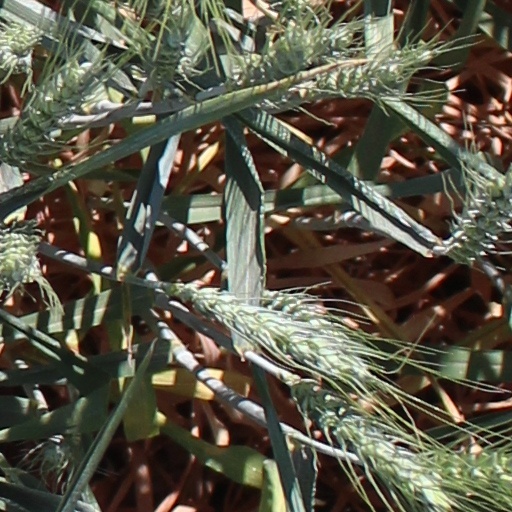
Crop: wheat